Geography of Saskatchewan

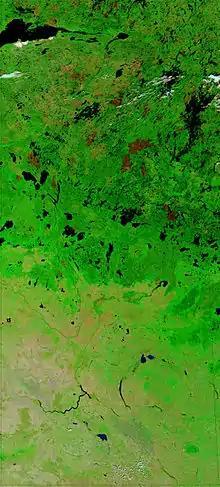
NASA image of Saskatchewan and a portion of Manitoba. Dark to light rust coloured areas in the north are burn scars from forest fires

Saskatchewan is bordered on the west by Alberta, on the north by the Northwest Territories, on the east by Manitoba, and on the south by the U.S. states of Montana and North Dakota.